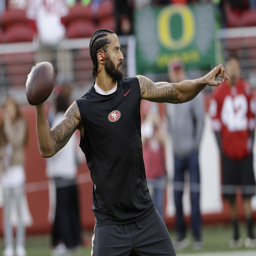
american football player warming up before a game .